Answer in natural language. Considering the relative positions, where is dark brown dresser with respect to Window? Choose between the following options: below or above
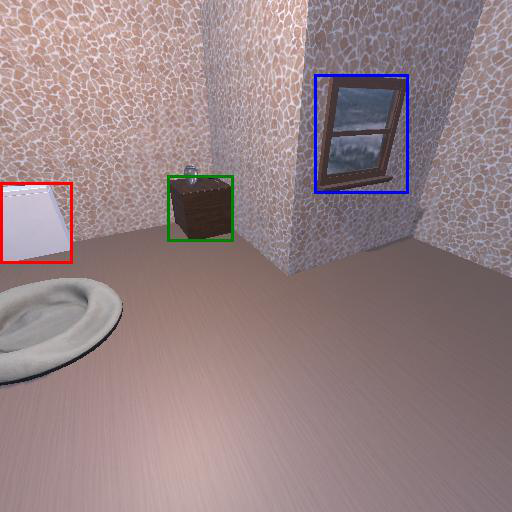
<answer>above</answer>